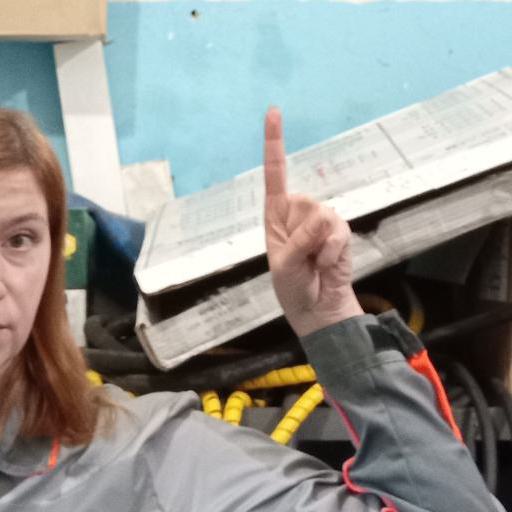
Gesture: one